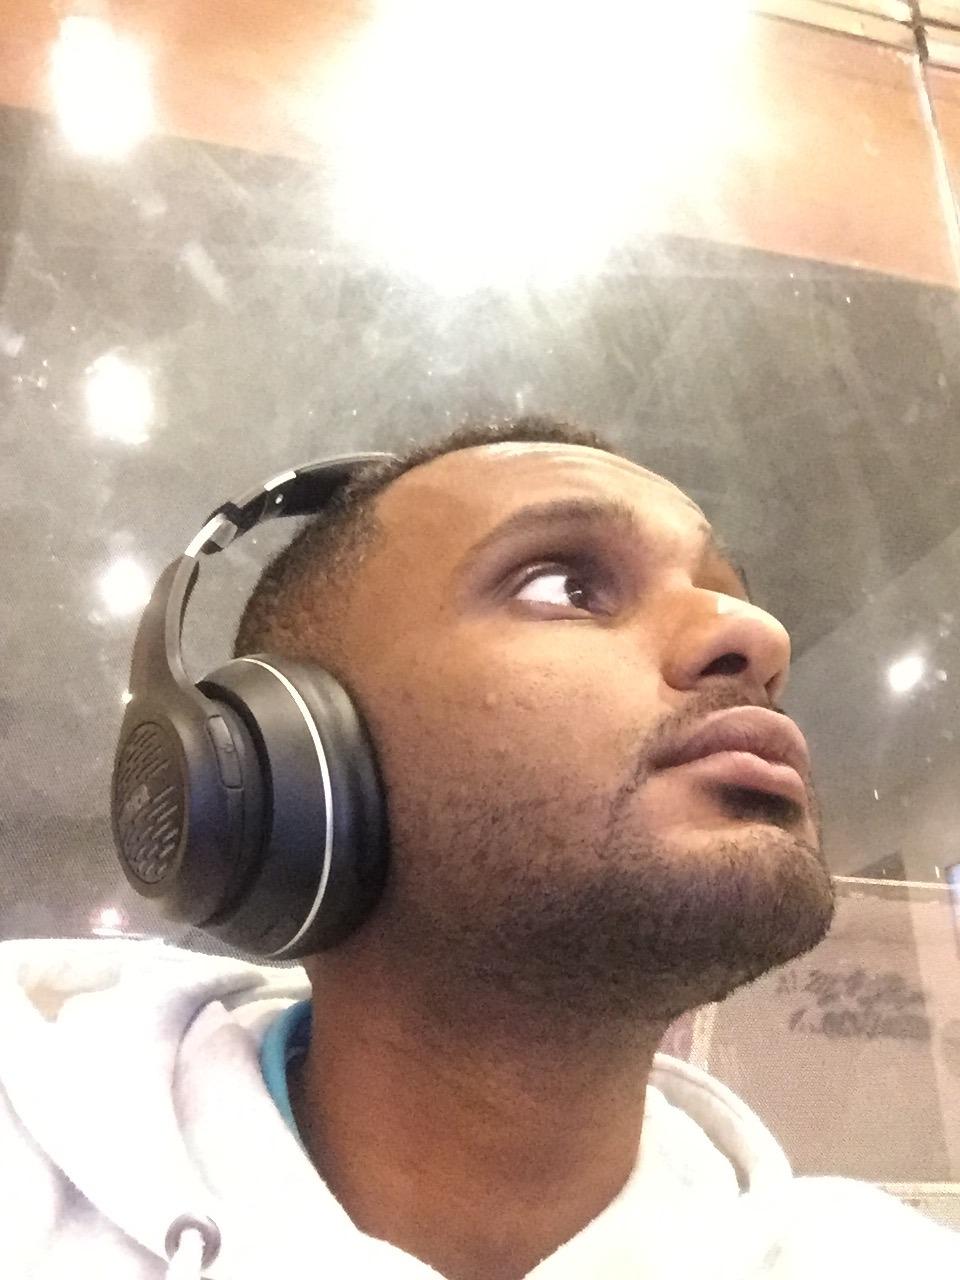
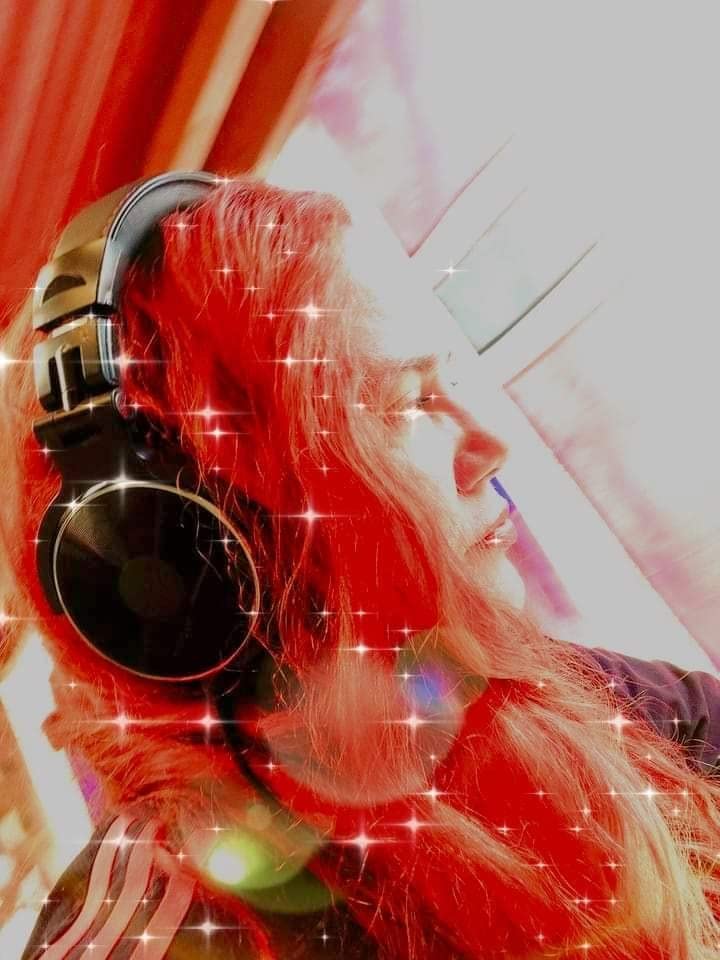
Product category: headphones
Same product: no